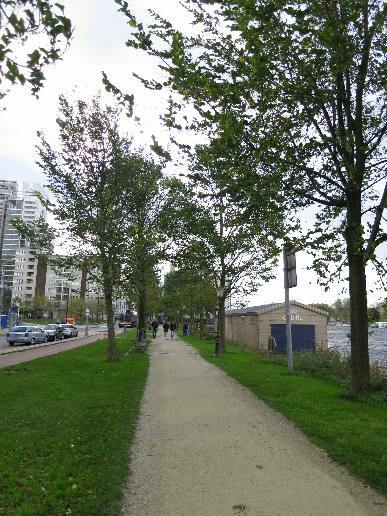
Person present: No